List of Viewtiful Joe episodes

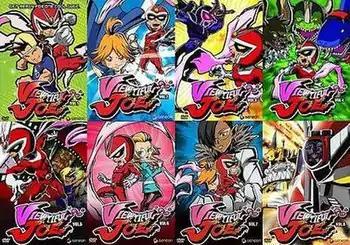
Covers of the eight DVD volumes released by Geneon Entertainment.

The following is a list of episodes for the anime series "Viewtiful Joe". The series was directed by Takaaki Ishiyama and produced by Group TAC. The series ran for fifty-one episodes on TV Tokyo from October 2, 2004 to September 24, 2005. Based on the video game series of the same name, the anime tells the story of an action film fan named Joe who is thrust into the world of movies and given the ability to transform into the tokusatsu superhero Viewtiful Joe.